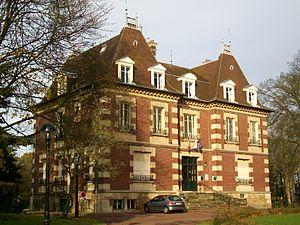
L'Hôtel de Ville de Survilliers (95) côté rue, ancienne demeure bourgeoise de 1903-05.
Survilliers est une commune française située dans le canton de Goussainville, dans le département du Val-d'Oise en région Île-de-France. Elle appartient à l'unité urbaine de Fosses et à l'aire urbaine de Paris.